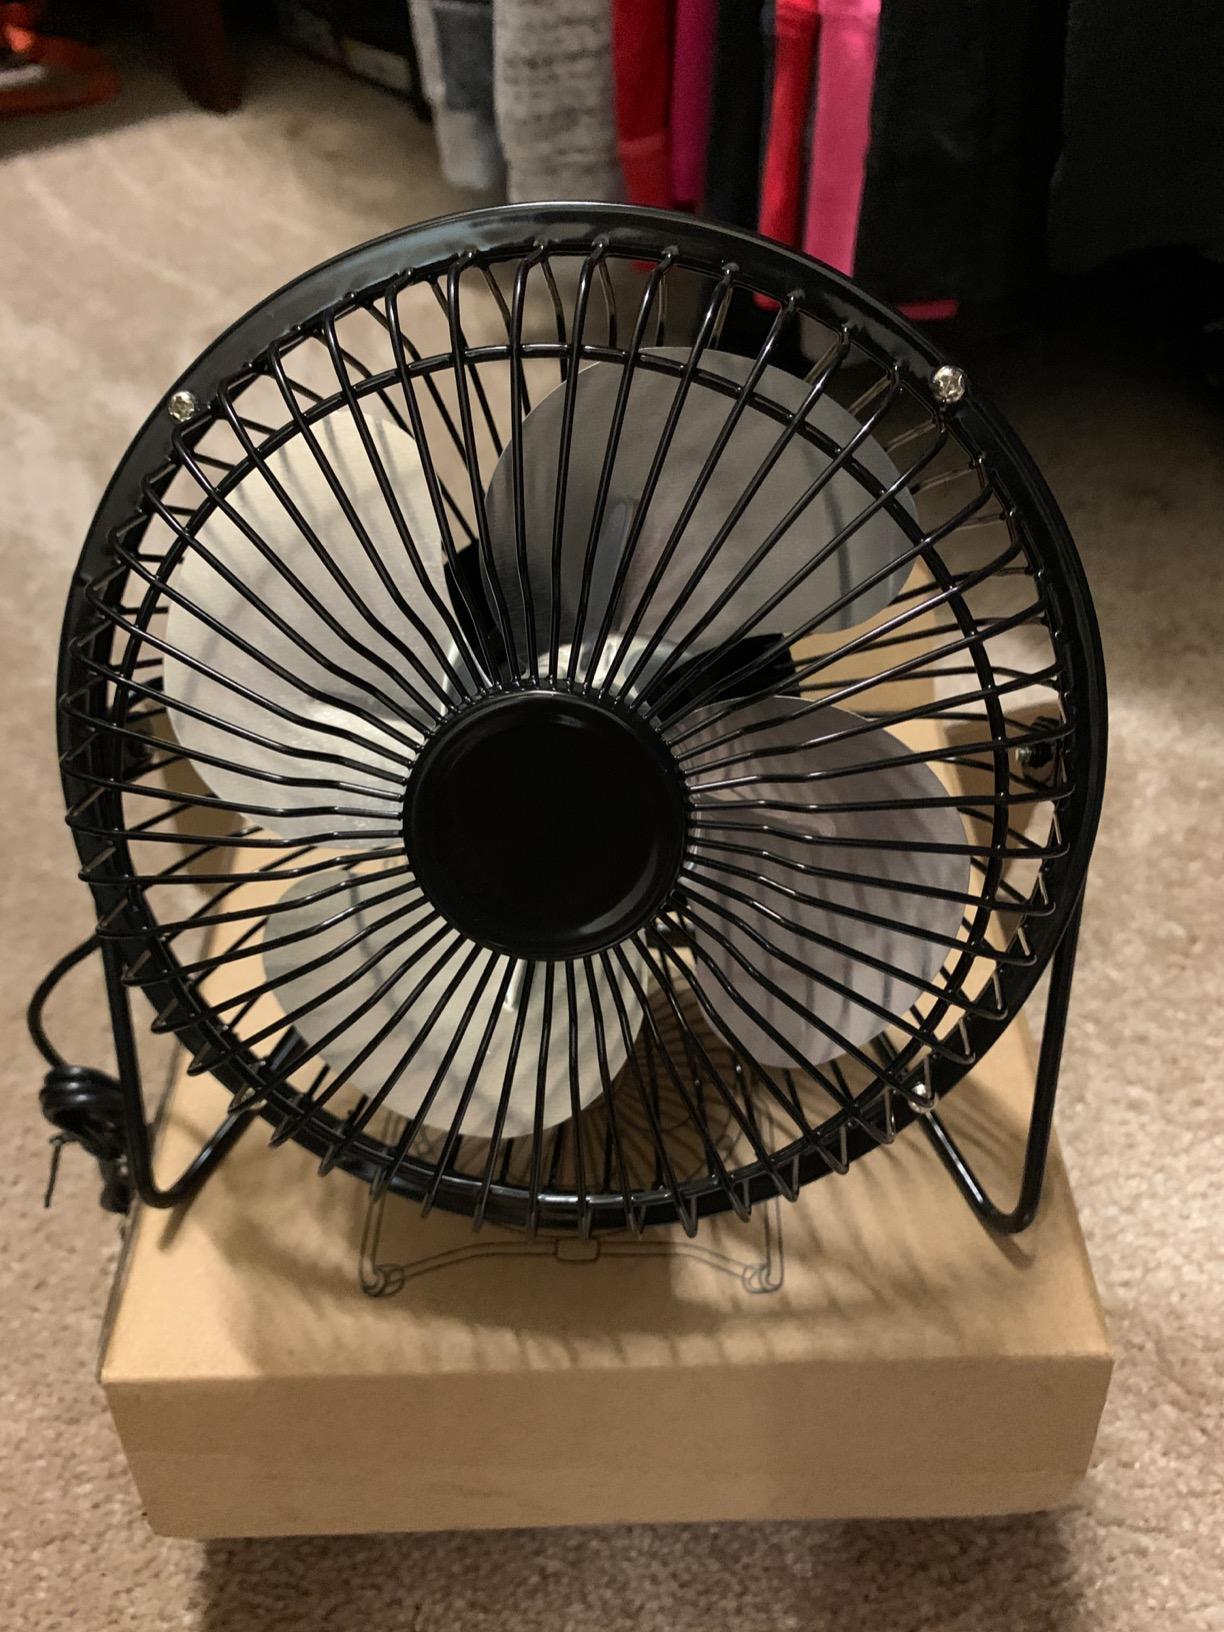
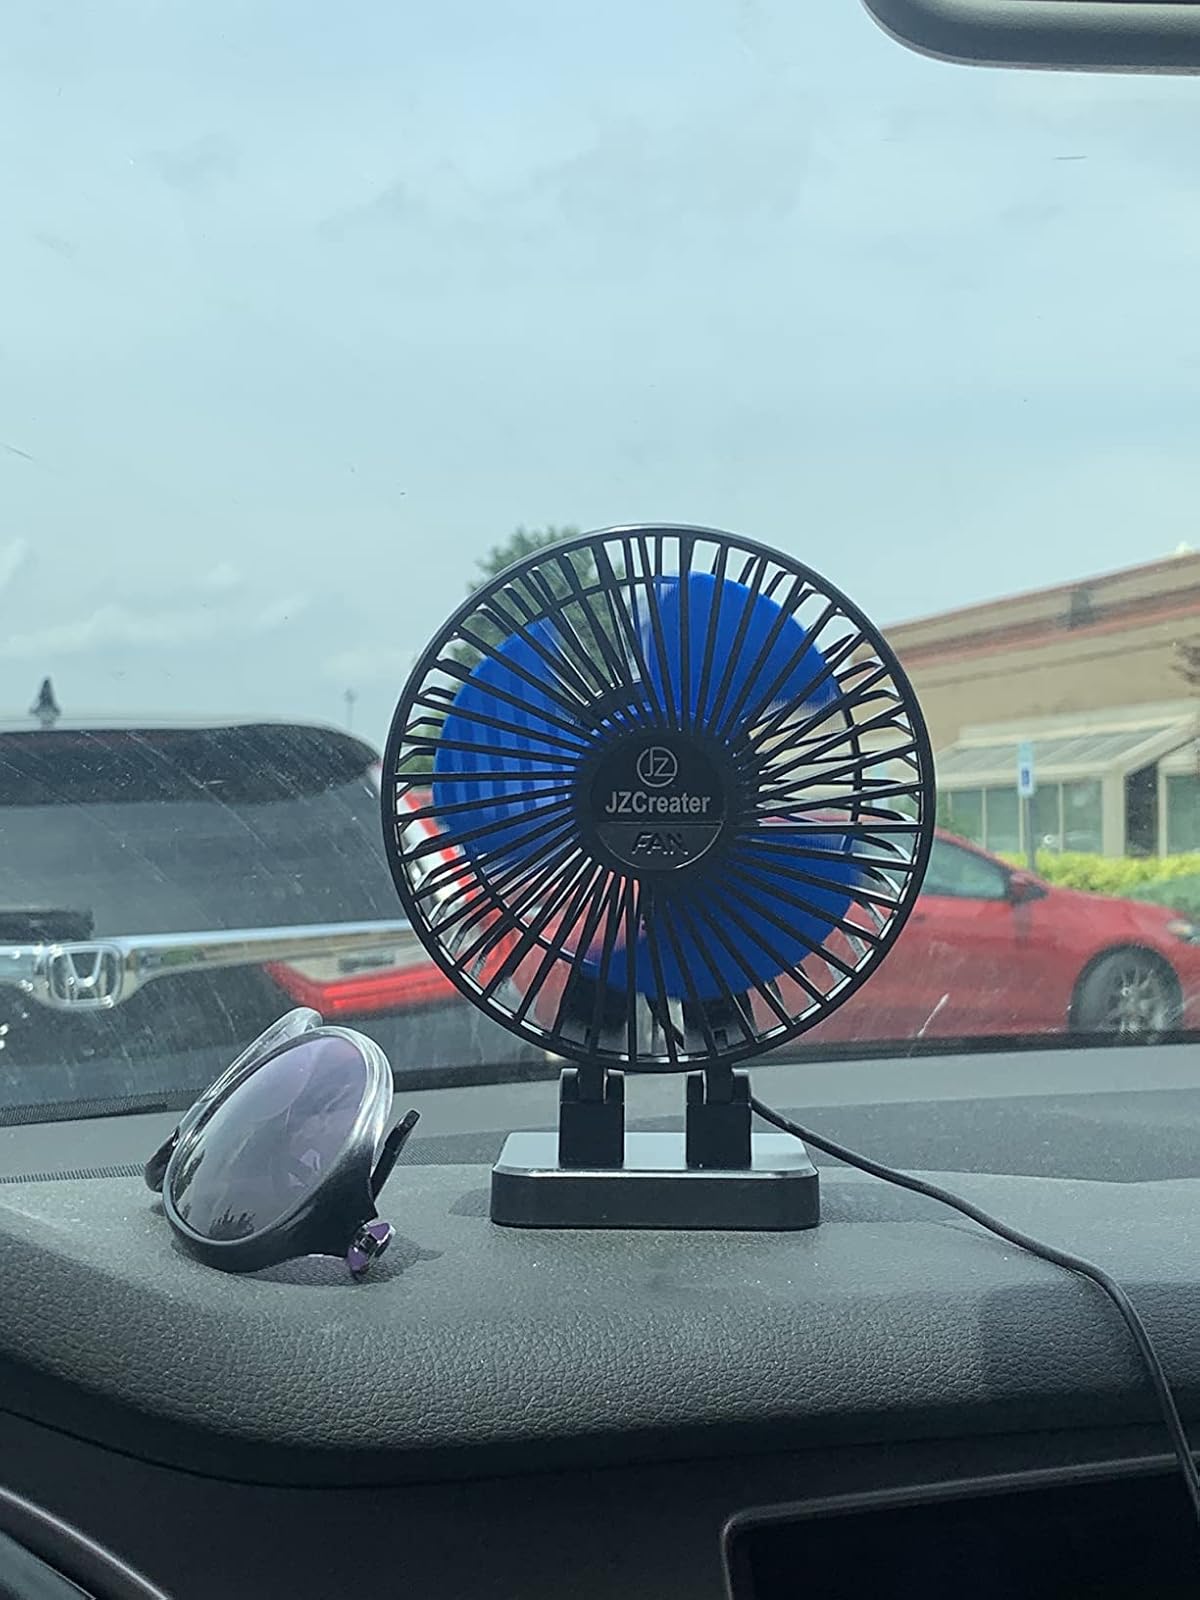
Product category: fan
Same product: no